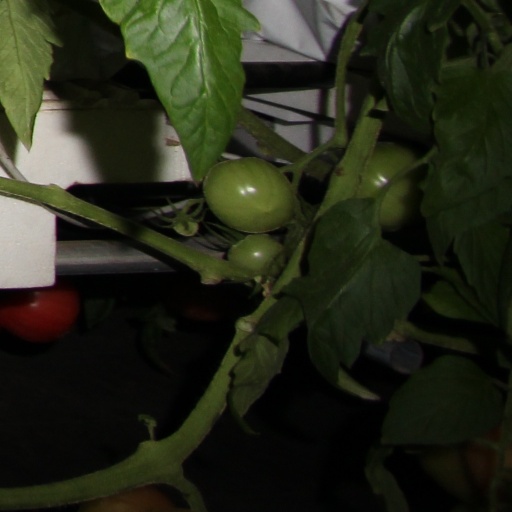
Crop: tomato